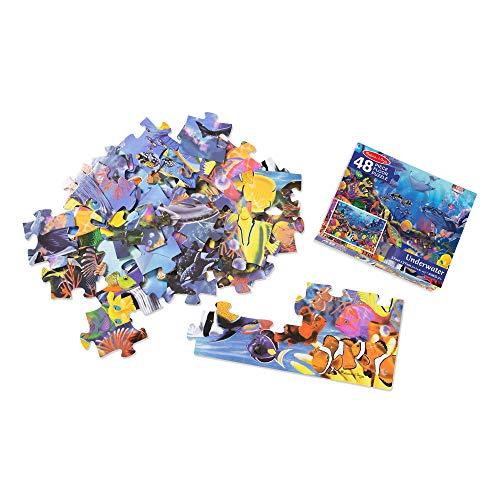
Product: Melissa & Doug Underwater Floor Puzzle (Extra-Thick Cardboard Construction, Beautiful Original Artwork, 48 Pieces, 2′ × 3) Solar System Floor Puzzle
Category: Toys & Games | Puzzles | Floor Puzzles
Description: BEAUTIFUL SOLAR SYSTEM PUZZLE: The Melissa and Doug Solar System Floor Puzzle includes 48 extra thick cardboard pieces that are easy for children to put together.
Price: $23.38
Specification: ShippingInformation:Viewshippingratesandpolicies|ASIN:B07TSJDF3R